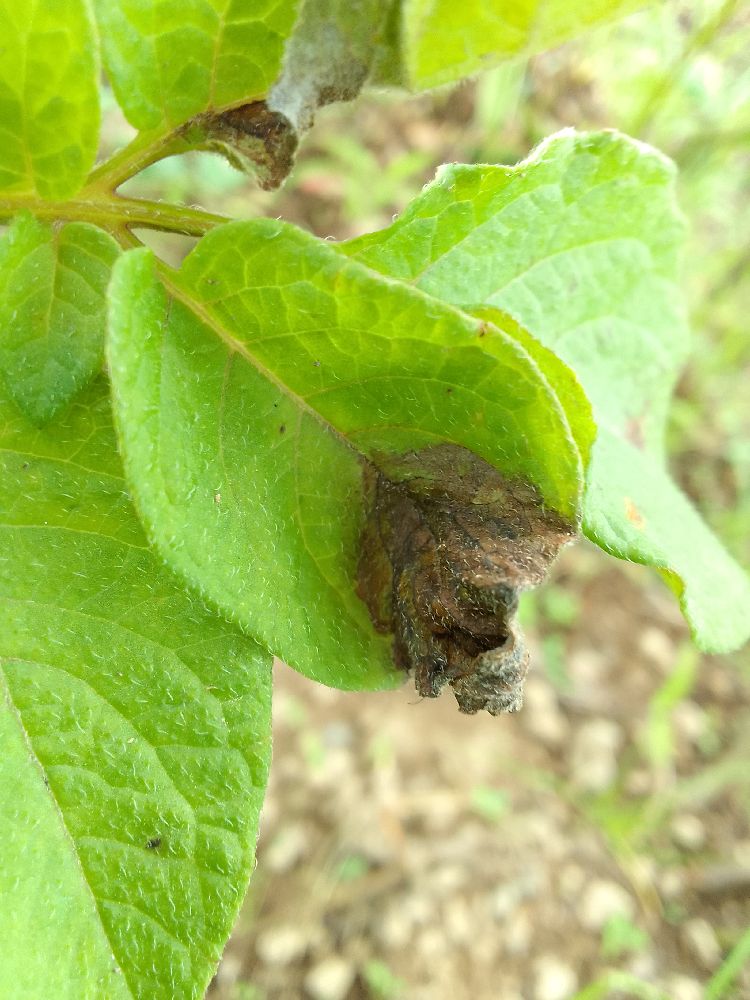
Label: Late blight